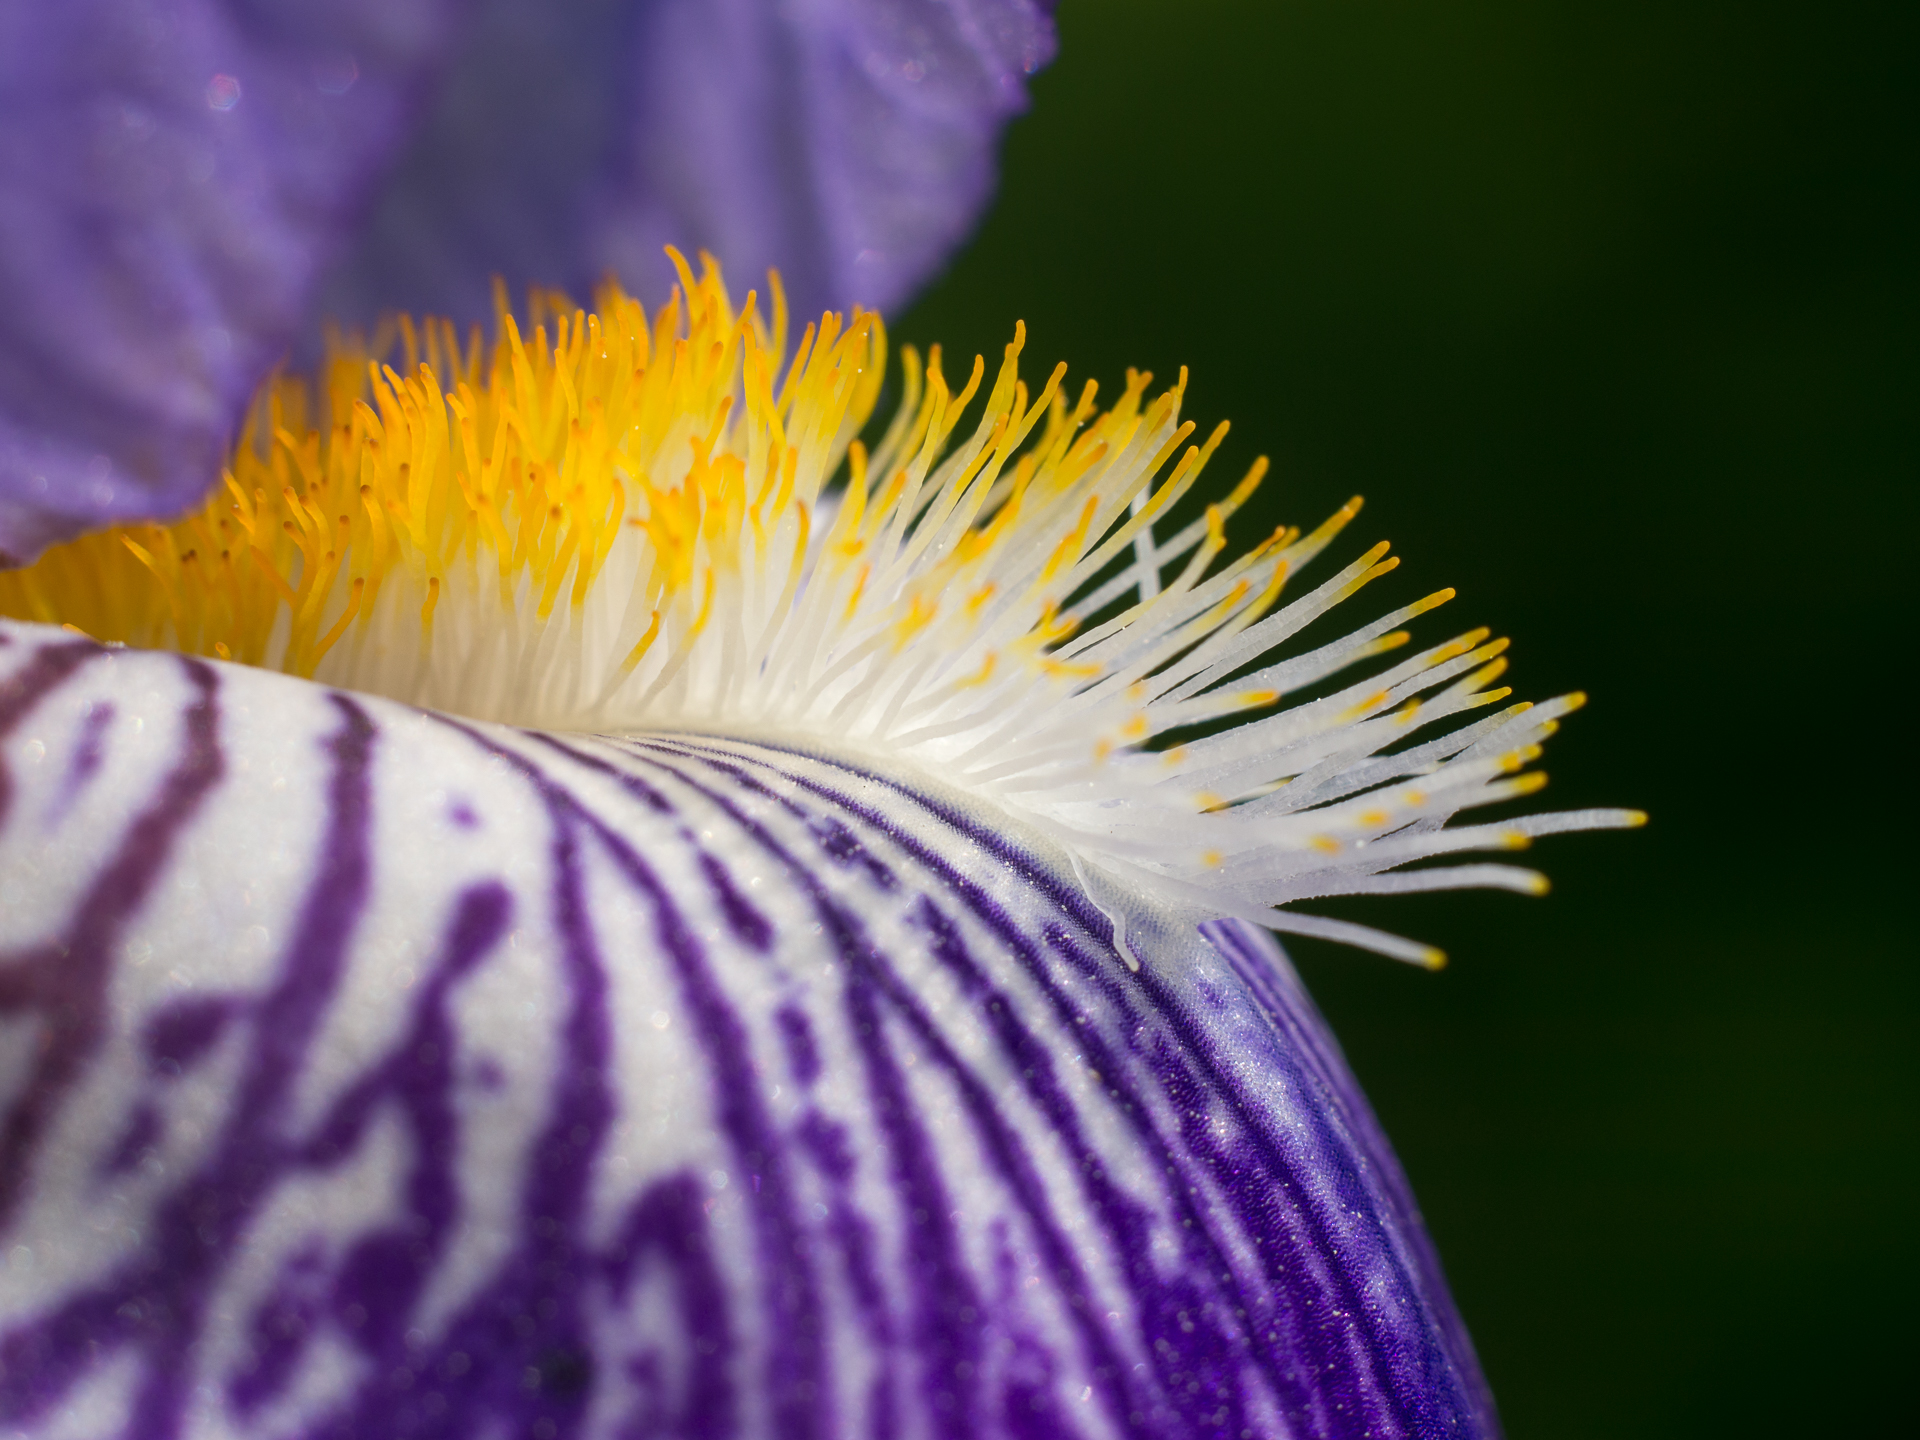
nature, blossom, plant, photography, leaf, flower, petal, pollen, spring, botany, yellow, flora, wildflower, close up, 2015, eye, frhling, blume, pflanze, pancolar, panasoniclumixg5, macro photography, flowering plant, plant stem, land plant